Gait analysis

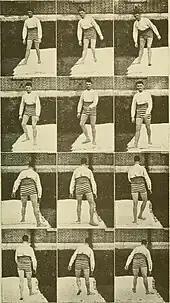
Medical gait photography, 1918

With the development of photography and cinematography, it became possible to capture image sequences that reveal details of human and animal locomotion that were not noticeable by watching the movement with the naked eye. Eadweard Muybridge and Étienne-Jules Marey were pioneers of these developments in the early 1900s. For example, serial photography first revealed the detailed sequence of the horse "gallop", which was usually misrepresented in paintings made prior to this discovery.